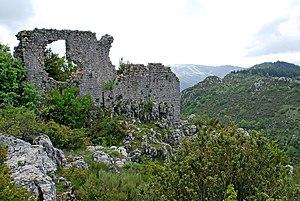
Oppidum de Castellaras
La liste qui suit présente les édifices du département des Alpes-Maritimes protégés au titre des monuments historiques et répertoriés dans la base Mérimée du ministère français de la Culture, à l'exception de ceux des communes de Nice et Grasse présentés respectivement dans la liste des monuments historiques de Nice et dans la liste des monuments historiques de Grasse. Les édifices de la commune de Cannes sont également présentés dans la liste des monuments historiques de Cannes.
Andon est une commune française située dans le département des Alpes-Maritimes en région Provence-Alpes-Côte d'Azur.
Le Castellaras de Thorenc est un vestige du Moyen Âge situé à Andon.